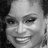
Emotion: happy